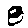
Label: 8